GFK Tikvesh

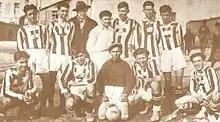
FK Tikvesh in 1933 – Blazho Ponchev, Lazo Josifov, Razvigor Tentov, Aleksandar Hadzhivasilev, Kiro Hadzhilazov, Boro Ponchev, Aleksandar Shemov, Ilija Banjanski, Nakjo Kimov, Fercho Chejkov, Ilija Mukaetov, A. Chaejov

Tikvesh was founded on 21 December 1930 by a group of young enthusiasts who held their meeting in the Balkan restaurant in Kavadarci. Slavcho Temkov became the first president of the newly formed club, Todor Janakiev was chosen as secretary while Aleksandar Hadzhivasilev was the first main sponsor.